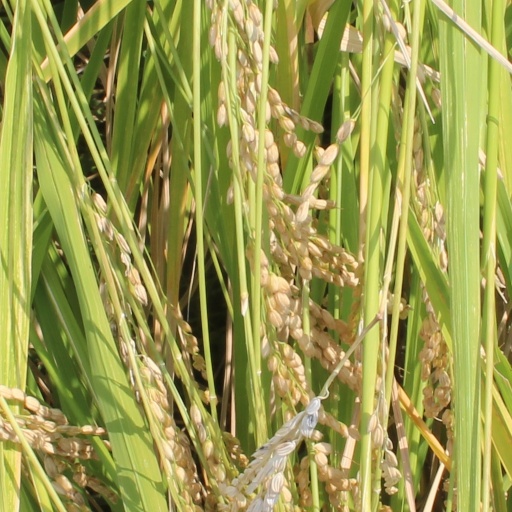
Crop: rice